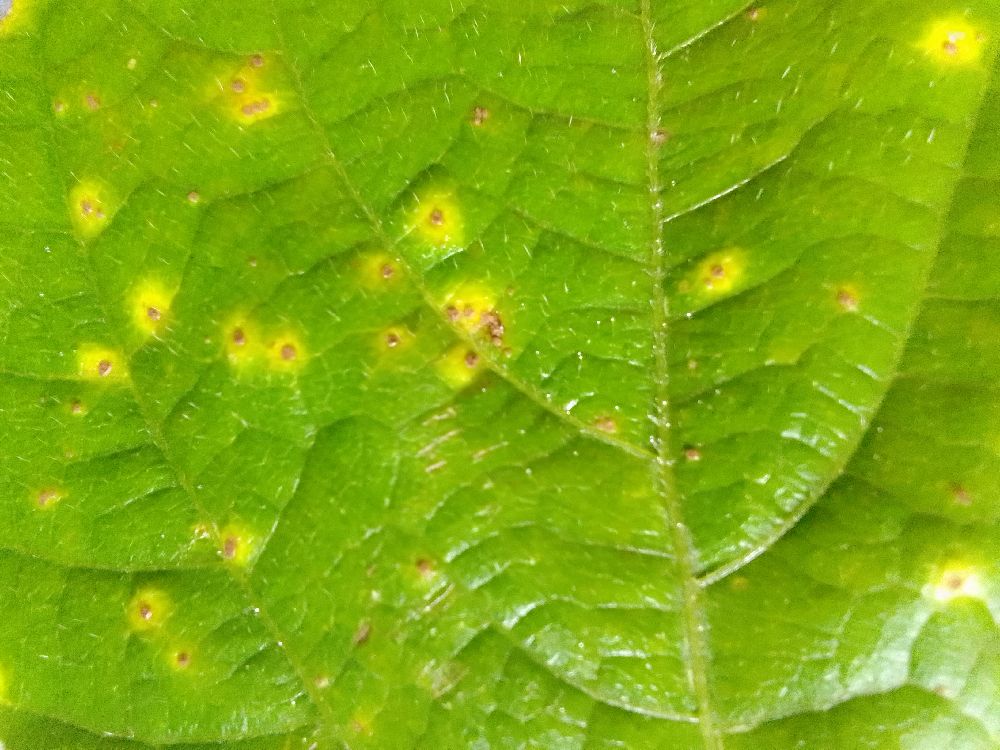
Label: rust